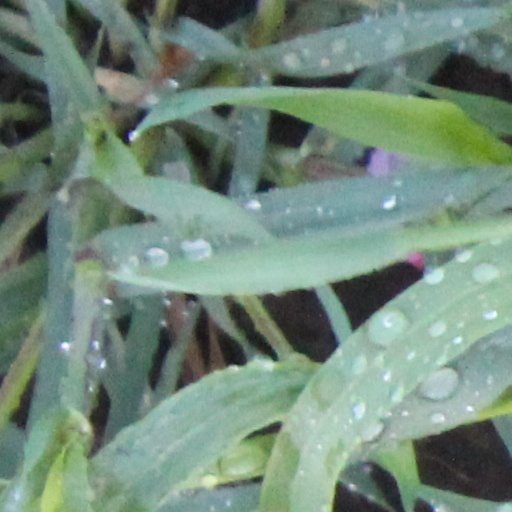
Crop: wheat